Democratic Party (South Korea, 2015)

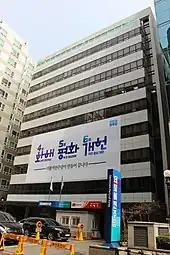
Headquarters of the Democratic Party

On 26 March 2014, the New Politics Alliance for Democracy was founded after an independent group led by Ahn Cheol-soo, in the process of forming the New Political Vision Party, merged with the Democratic Party led by Kim Han-gil. As a result, the former Democratic Party was absorbed into the NPAD and the preparatory committee of the NPVP was dissolved. Ahn and Kim jointly assumed leadership of the party as co-leaders. When the party performed poorly in by-elections that July, both leaders stepped down. The leadership of the party was then assumed by an emergency committee.